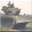
Label: tank